Chinese mathematics

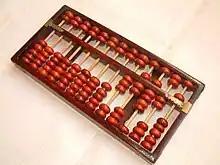
An abacus

Instead, mathematical progress became focused on computational tools. In 15 century, abacus came into its "suan pan" form. Easy to use and carry, both fast and accurate, it rapidly overtook rod calculus as the preferred form of computation. "Zhusuan", the arithmetic calculation through abacus, inspired multiple new works. "Suanfa Tongzong" (General Source of Computational Methods), a 17-volume work published in 1592 by Cheng Dawei, remained in use for over 300 years. Zhu Zaiyu, Prince of Zheng used 81 position abacus to calculate the square root and cubic root of 2 to 25 figure accuracy, a precision that enabled his development of the equal-temperament system.